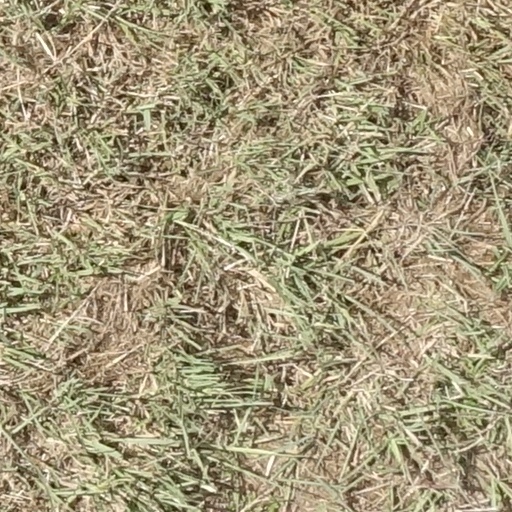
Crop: sorghum